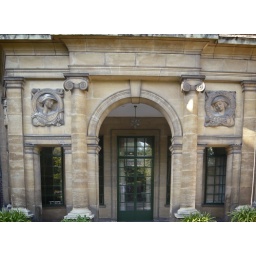
The windows and french doors leading from the art deco circular drawing room in Eltham Palace.